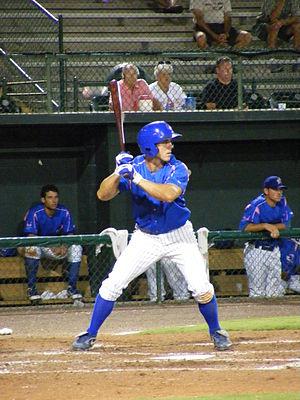
Matt Szczur est un joueur de champ extérieur des Cubs de Chicago de la Ligue majeure de baseball.